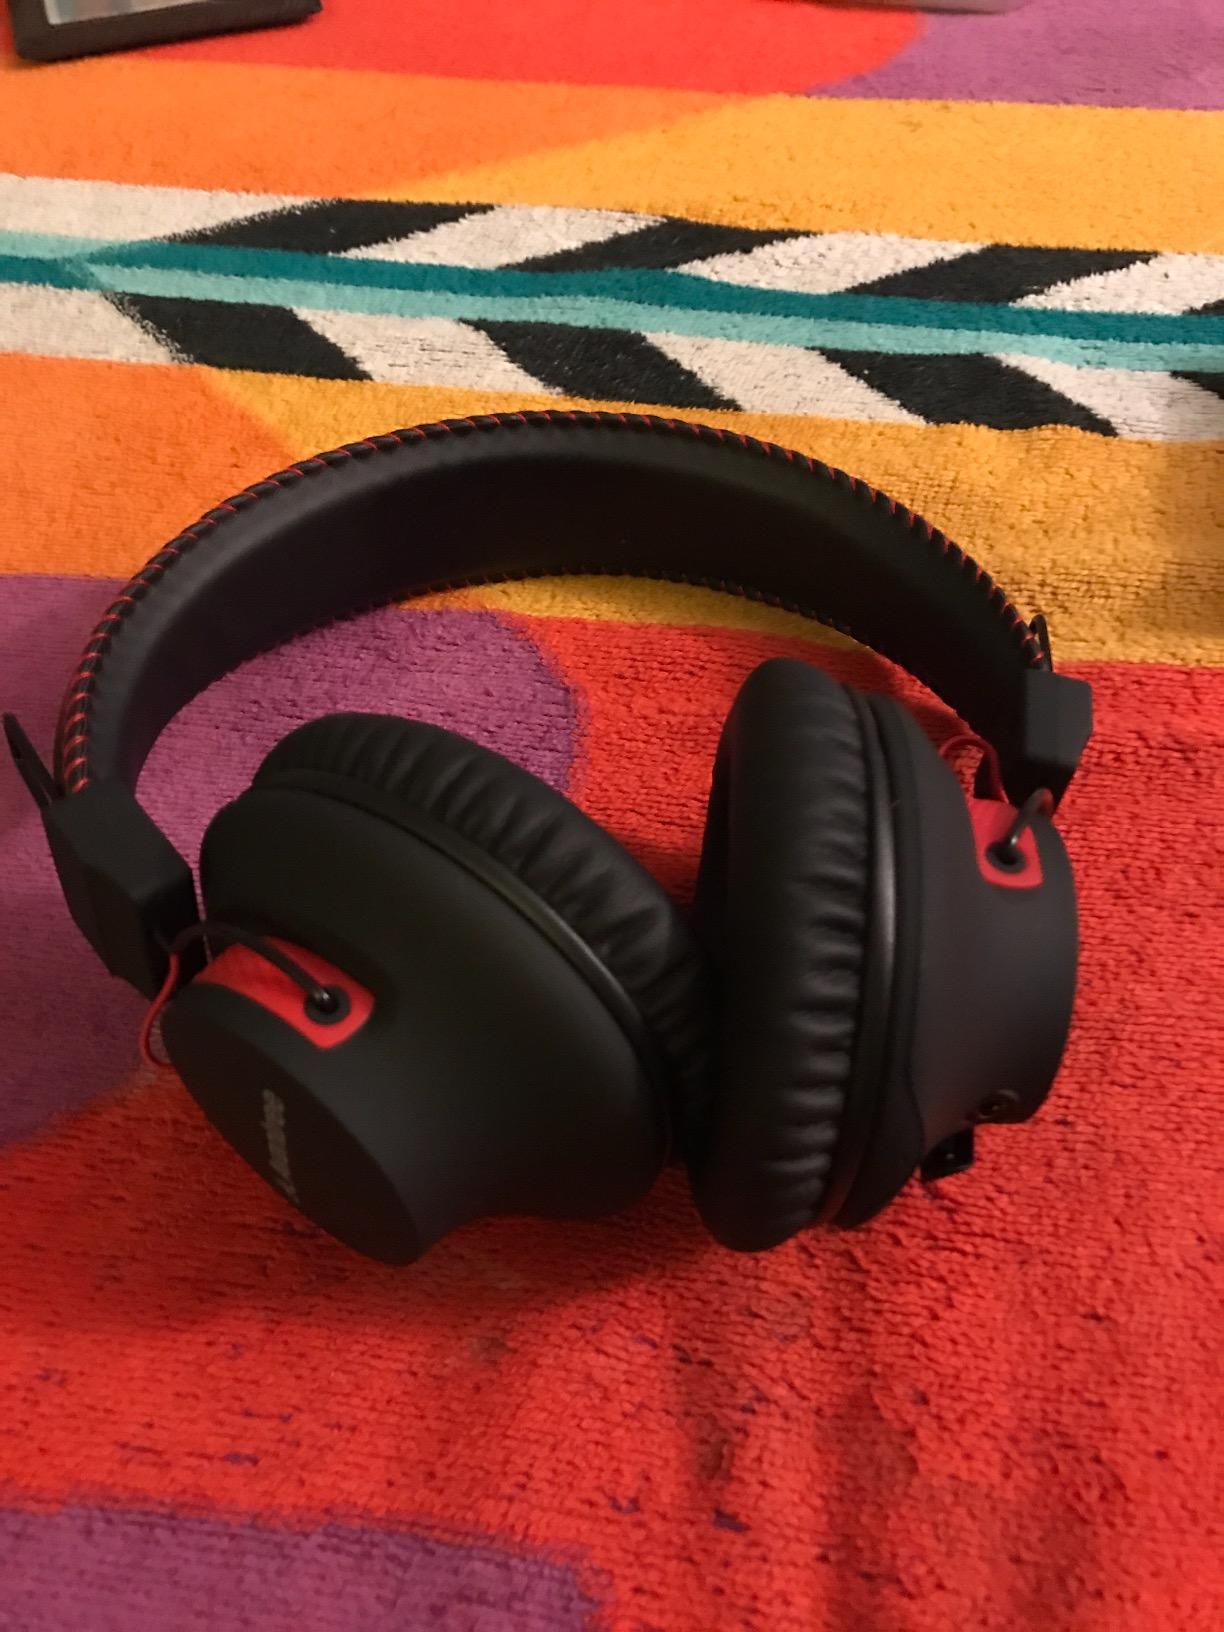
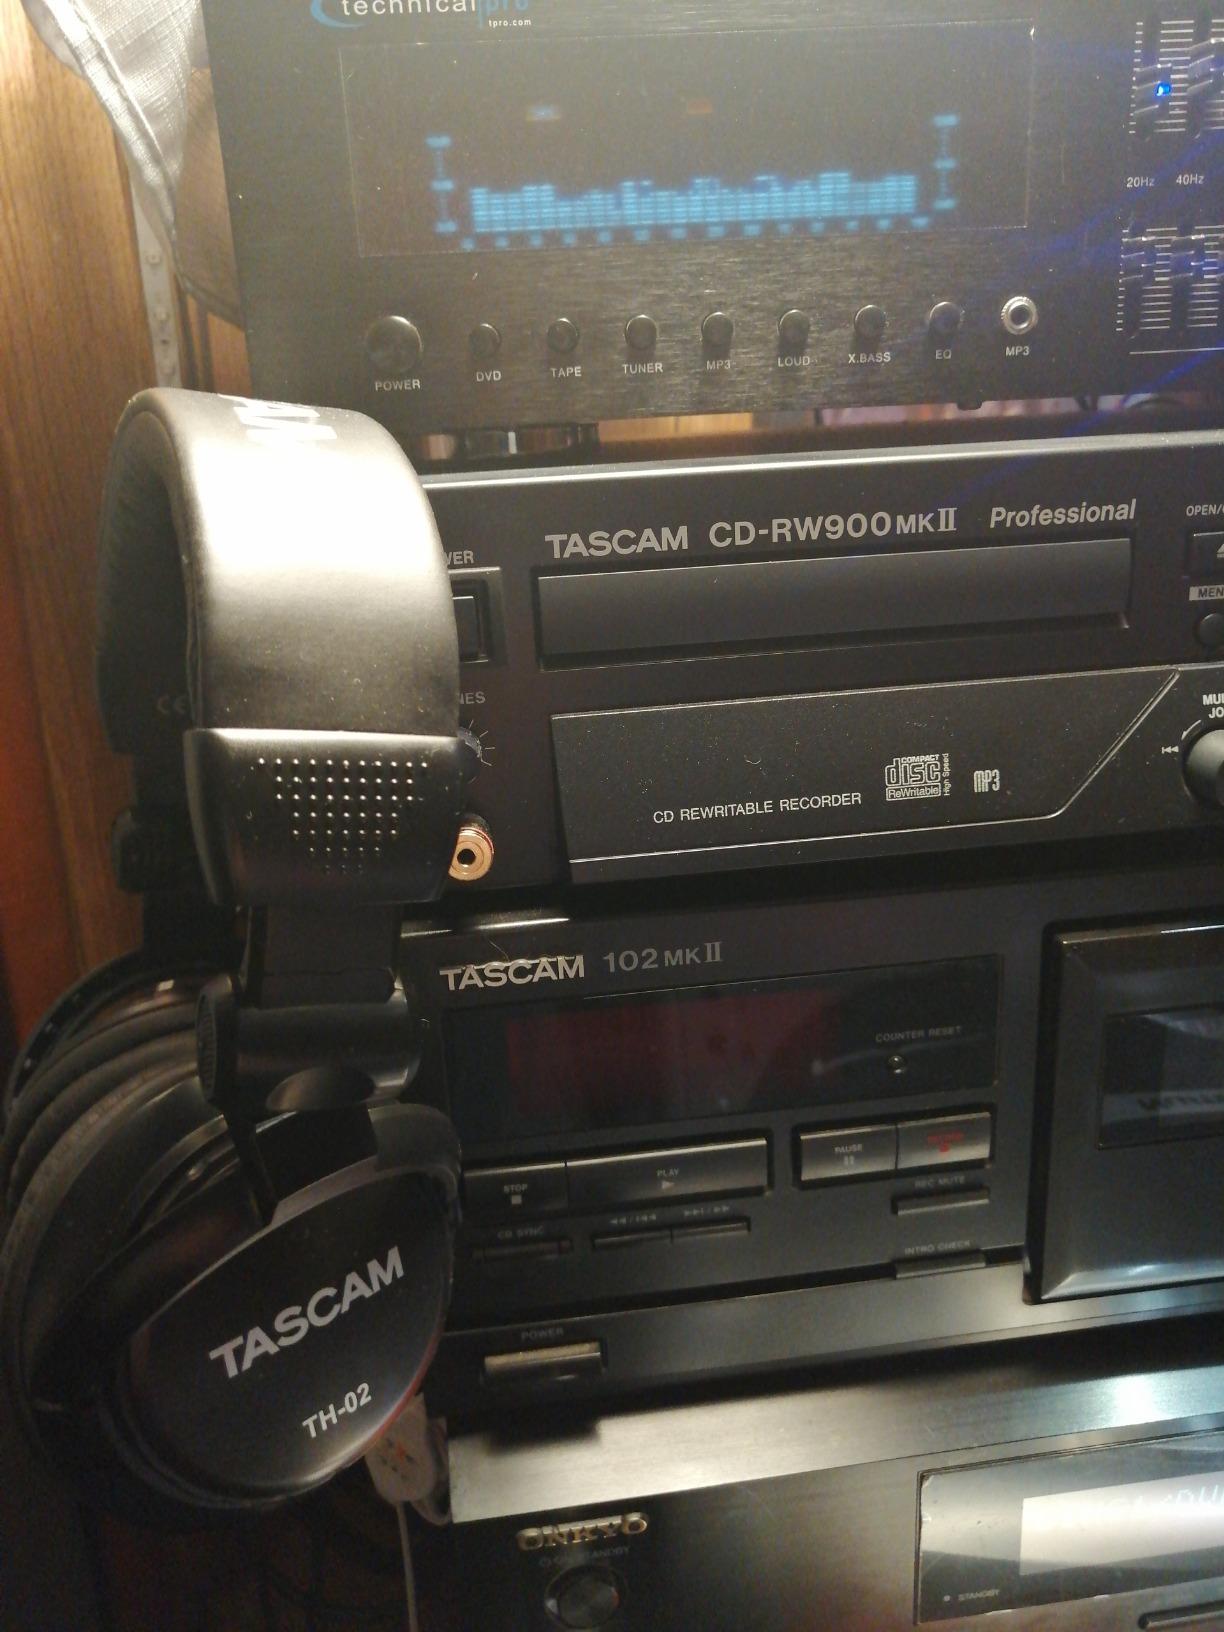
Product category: headphones
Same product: no